Esteban Fernandino II

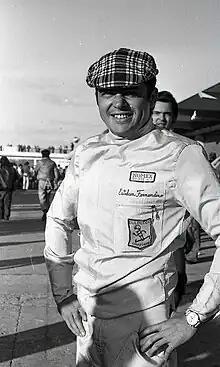
Esteban Fernandino II F1MA 1973

Esteban Fernandino II (1944–2007), better known as Chango, was an Argentine racecar driver. He was born in Coronel Pringles, the son of champion driver Esteban Fernandino I. He was nicknamed Chango to differentiate him from his father.